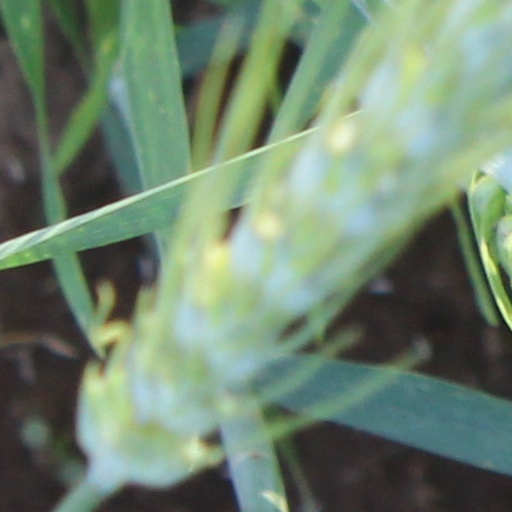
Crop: wheat